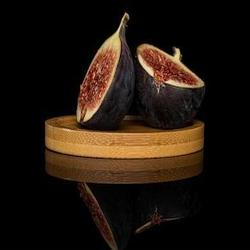
Label: Fig